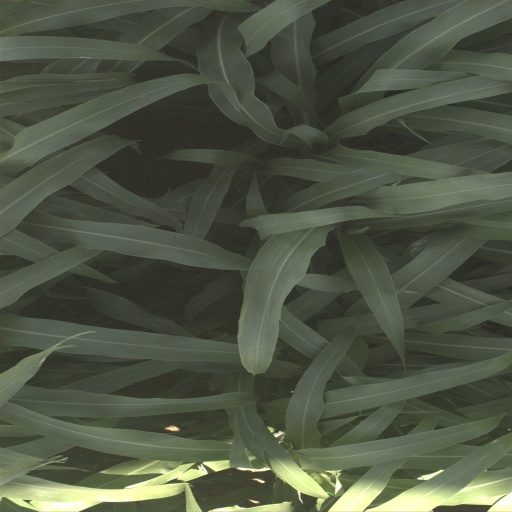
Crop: sorghum